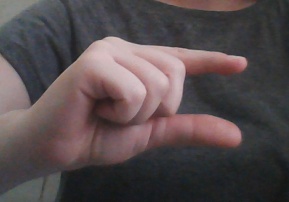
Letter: dal